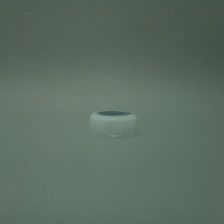
Color: white/transparent
Cap type: standard cap